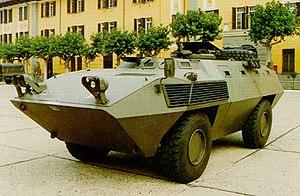
Le Fiat - OTO Melara 6614 est un véhicule blindé totalement amphibie de transport de troupes italien tous terrains à quatre roues, conçu et fabriqué en Italie par le consortium Fiat V.I. - OTO Melara SpA. Conçu entre la fin des années 1960 et le début 70, ce véhicule offrait des performances nettement supérieures à celles de ses concurrents directs, 8 fantassins et leur matériel pouvaient prendre place à bord de ce véhicule de tous les moyens de communication de l'époque. Son énorme avantage fut ses capacités amphibies que n'offraient pas ses concurrents directs.